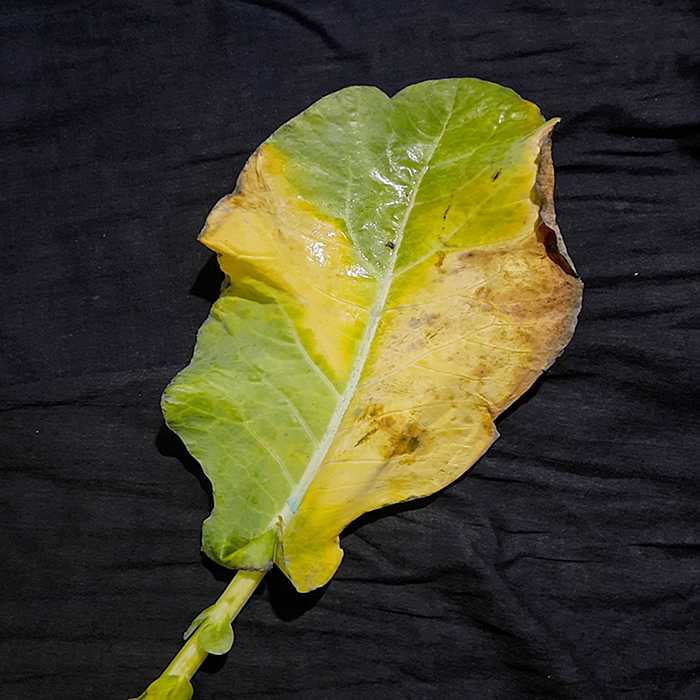
Plant: Cauliflower
Label: Black Rot